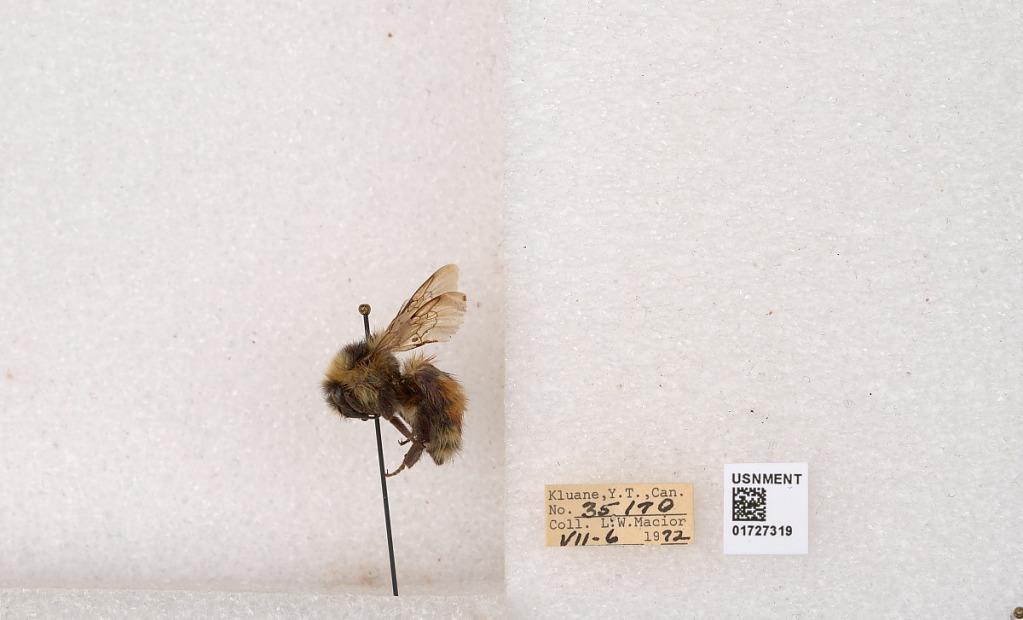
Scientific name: Bombus (Pyrobombus) sylvicola Kirby
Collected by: L. Macior
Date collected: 1972-7-6
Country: Canada
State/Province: Yukon
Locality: Kluane
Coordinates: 61.2426, -139.113